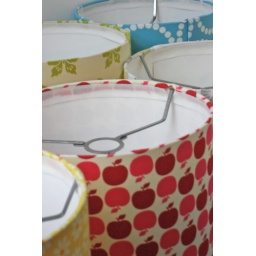
these small lampshades make great alternatives to all the pink in the world! exclusive to the old lamp shed